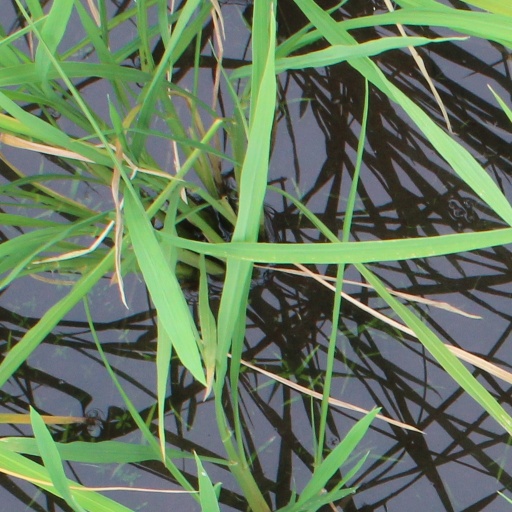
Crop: rice